Ruf BTR

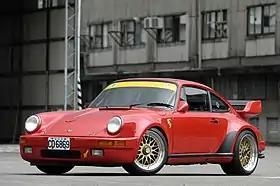
A Ruf BTR with aftermarket BBS wheels

The Ruf BTR (Gruppe B Turbo RUF) is a sports car built by German automobile manufacturer Ruf Automobile. The BTR began production in 1983 and was based on the Porsche 911 (produced from 1978–1989) available in a narrow 911 or optional wide body configuration akin to the 930 Turbo (the drag difference causing more than difference in top speed). The BTR was the first Ruf production sports car with a company specific VIN.